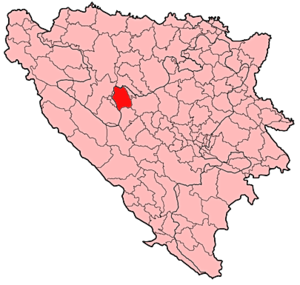
Jajce est une ville et une municipalité de Bosnie-Herzégovine située dans le canton de Bosnie centrale et dans la Fédération de Bosnie-et-Herzégovine. Selon les premiers résultats du recensement bosnien de 2013, la ville intra muros compte 8 087 habitants et la municipalité 30 758.